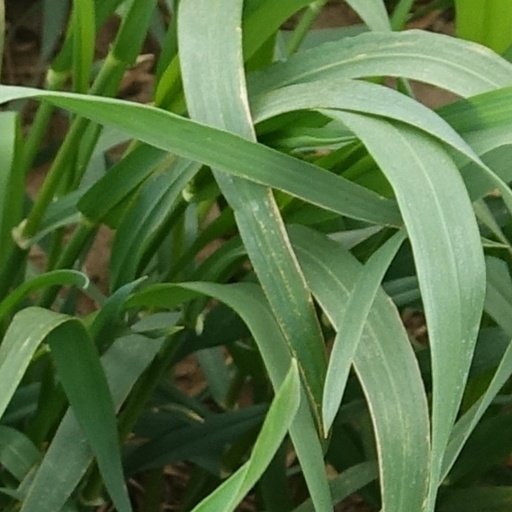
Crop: wheat